Attalens

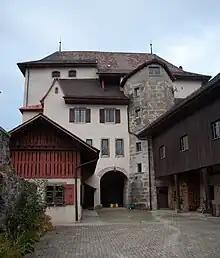
Attalens Castle

Attalens has an area of . Of this area, or 59.8% is used for agricultural purposes, while or 27.0% is forested. Of the rest of the land, or 13.3% is settled (buildings or roads), or 0.3% is either rivers or lakes.